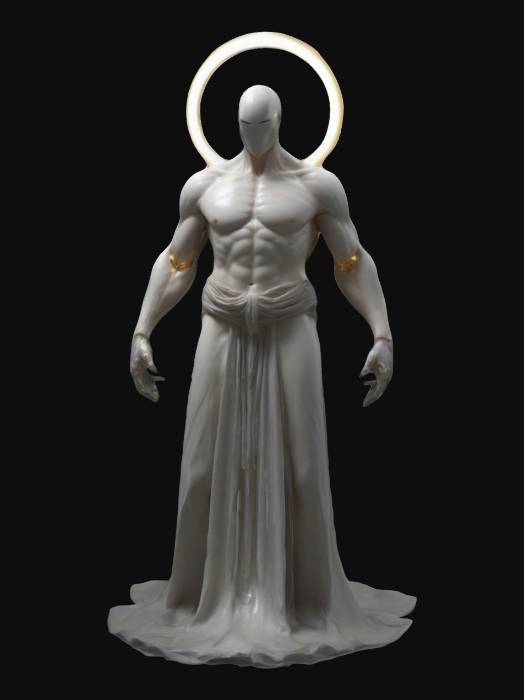
미적 점수 (1~10점): 7